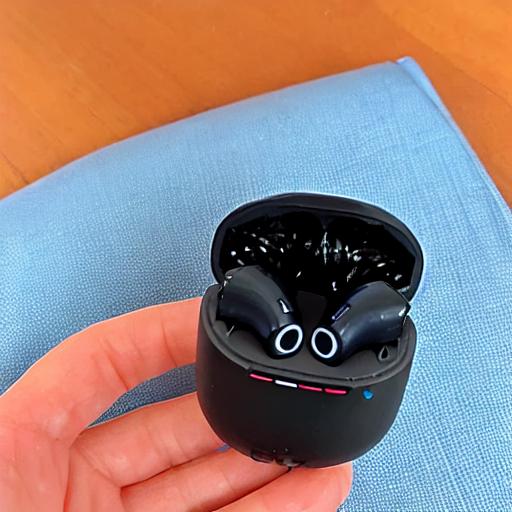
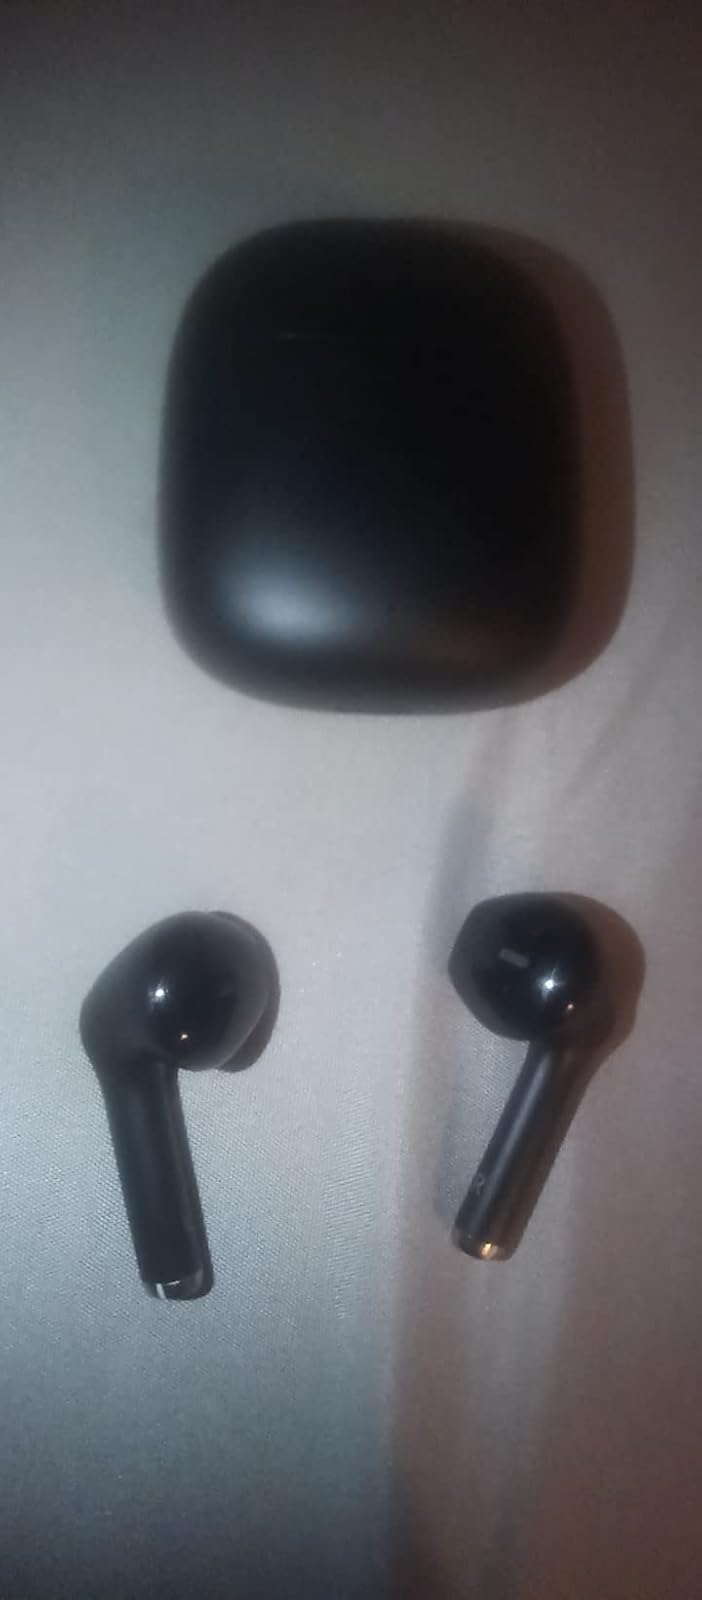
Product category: earbuds
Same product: no